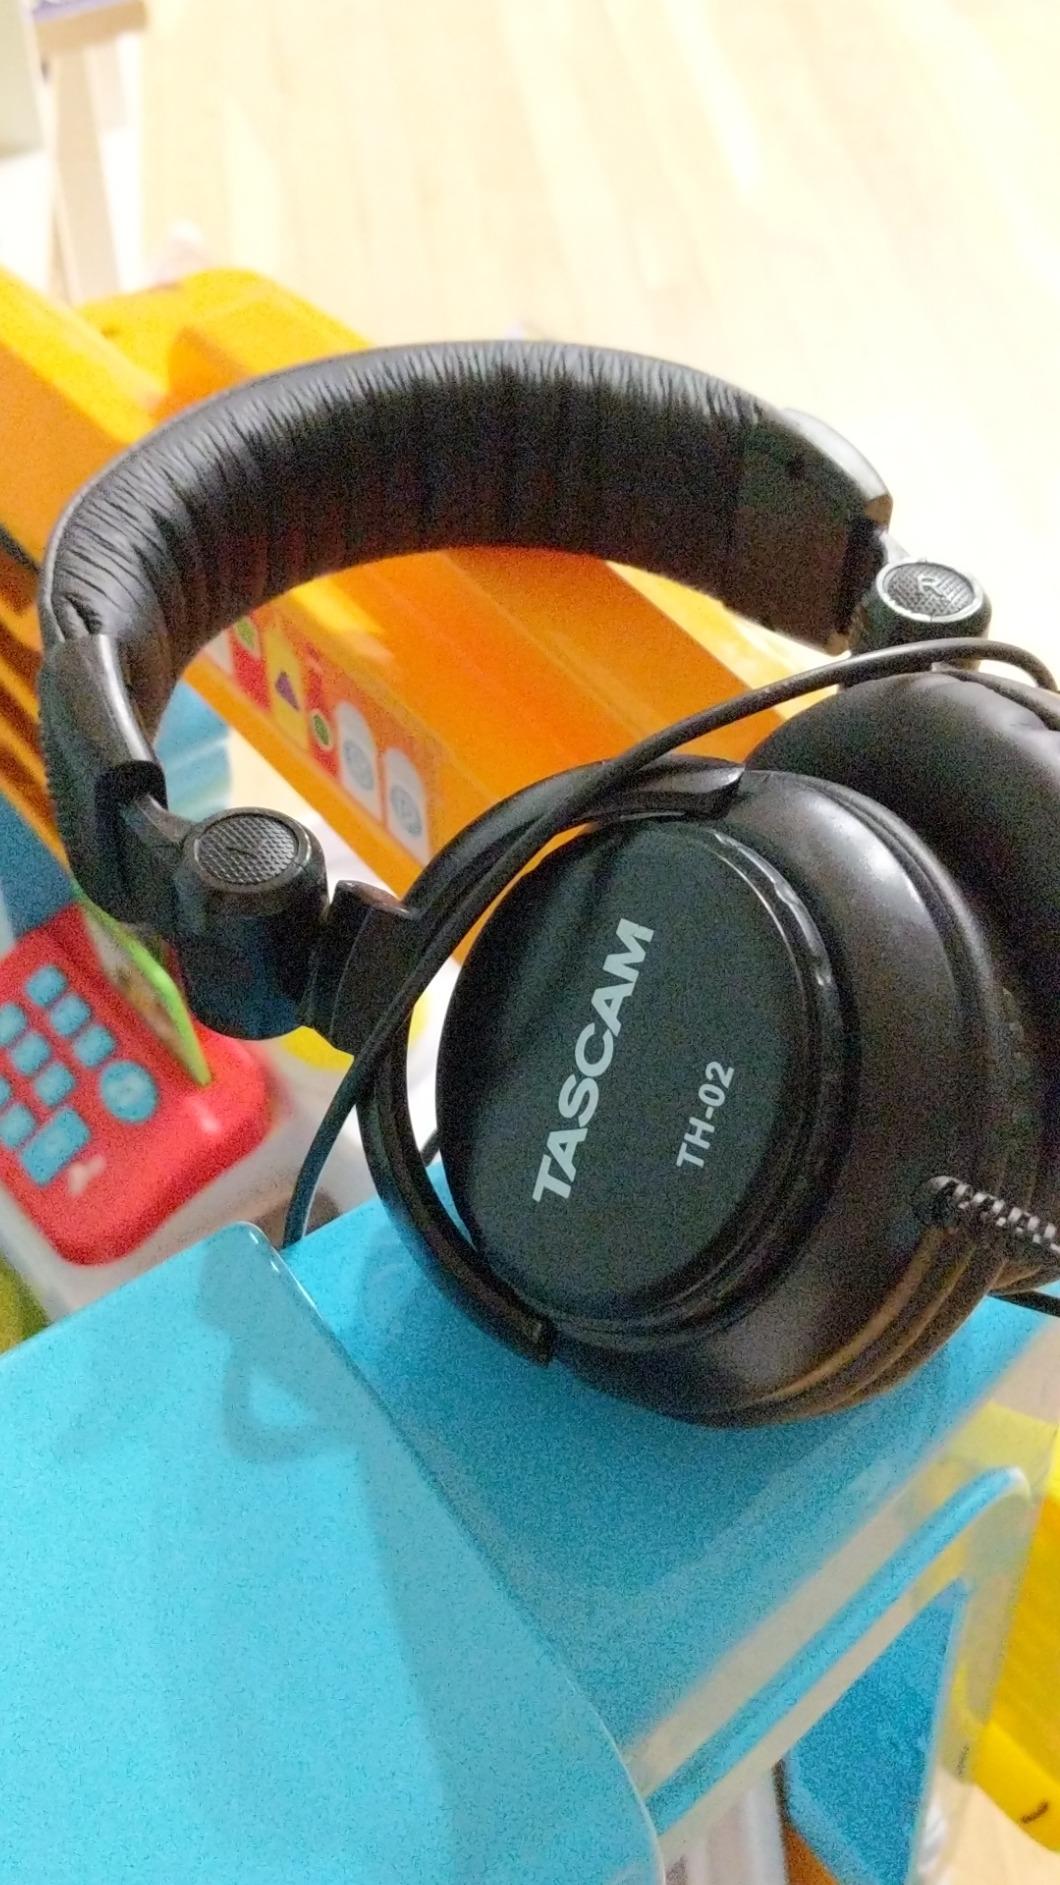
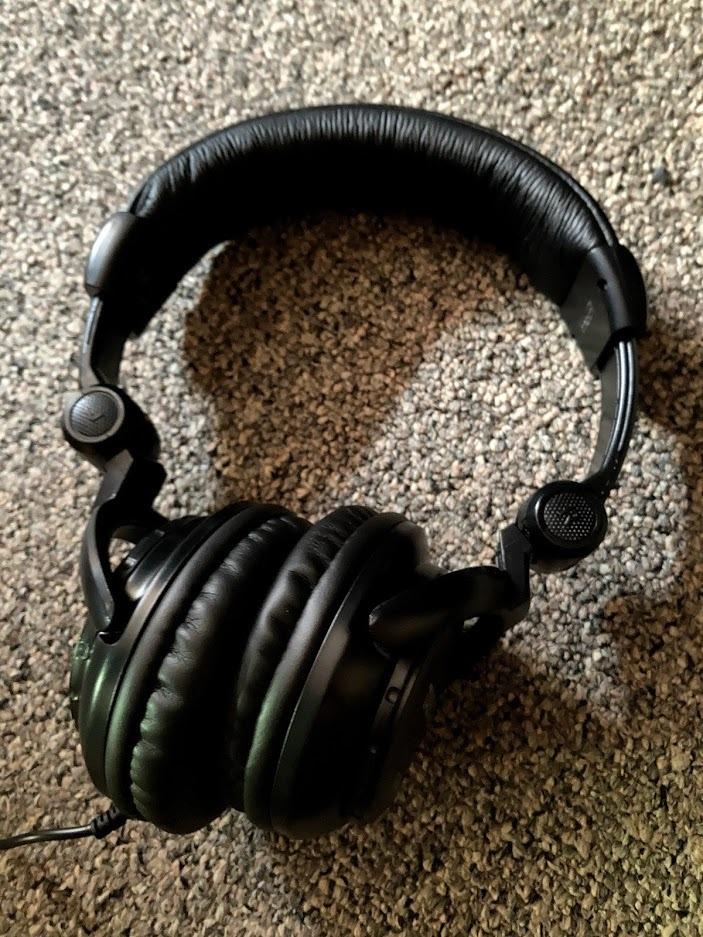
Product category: headphones
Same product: yes